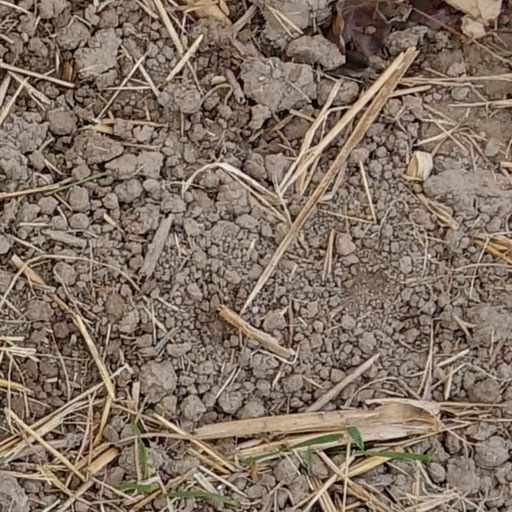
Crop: wheat